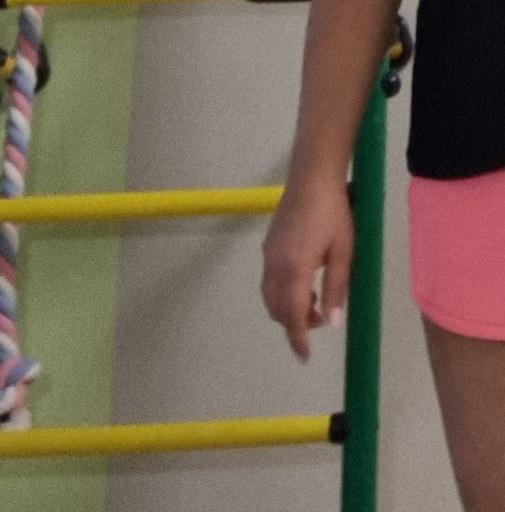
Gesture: no_gesture